George F. Morrison

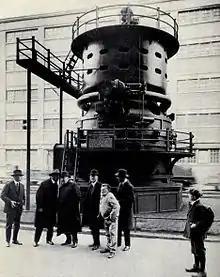
George F. Morrison with Thomas Edison and associates. From left to right is Edwin W. Rice Jr., W.L.R. Emmet, Thomas A. Edison, George F. Morrison, Charles P. Steinmetz, and H.F.T. Erben

George and his wife Jennie had seven children, Blanche, Jennie, Flora, Beatrice, Georgina, George Jr., and Franklin. He assisted his brother-in-law John Graves, his sister Mary Ann's husband, in obtaining a trucking license in New Jersey after moving to Harrison from Wellsville. Graves eventually built a trucking business called Graves Trucking that maintained a number of large accounts, including that of RCA Corporation. George also did his best to secure jobs for his unemployed family members during the Great Depression. In one instance, he found his niece Dorothy Graves O'Brien a job at the Edison Lamp Works carrying trays of light bulbs from one work station to another.